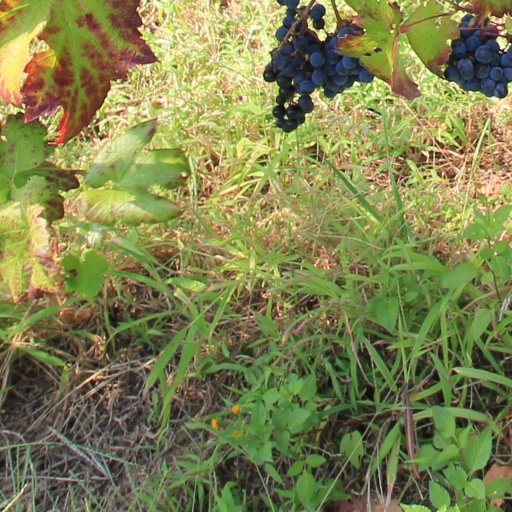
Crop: grape